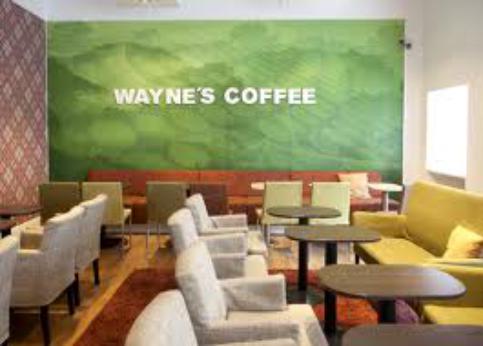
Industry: Food